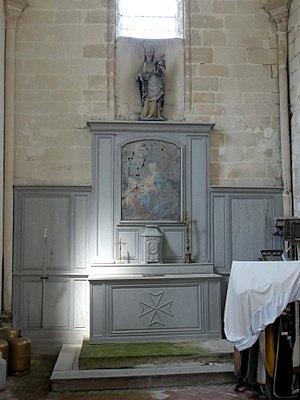
L'église Saint-Lucien est une église catholique paroissiale située à Ansacq, commune de l'Oise. Elle suit un plan cruciforme réduit à sa plus simple expression, et réunit une nef romane à un transept et un chœur de style gothique primitif, le croisillon sud ayant toutefois été rebâti entièrement à la période flamboyante. Il n'y a pas de bas-côtés ni de véritable clocher, et le petit clocher en charpente au-dessus de la croisée du transept est dépourvu de cloche. Hormis les baies flamboyantes des murs latéraux du croisillon sud et du chevet, et les vestiges de multiples transformations des ouvertures, le seul élément remarquable de l'église est son portail monumental roman. Il se caractérise par une triple archivolte surmontée de deux frises et richement décoré de divers motifs, tant dans les voussures, sur les chapiteaux que sur les piédroits. La nef est recouverte par de fausses voûtes en plâtre, tandis que transept et chœur sont voûtés sur croisées d'ogives. Ils se signalent par leur construction soignée. L'église fait l’objet d’une inscription au titre des monuments historiques depuis le 2 avril 1927.